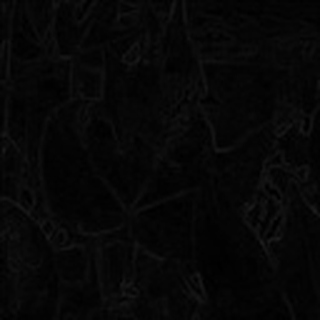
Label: cotton_bacterial_blight